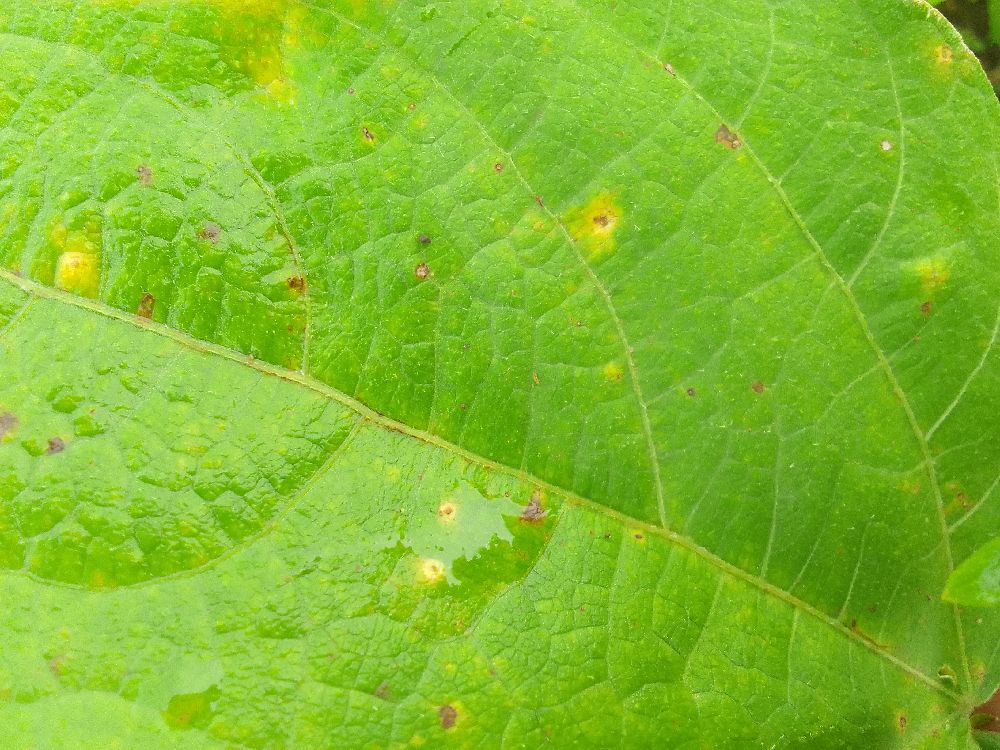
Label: rust